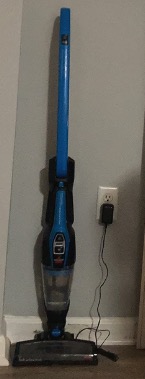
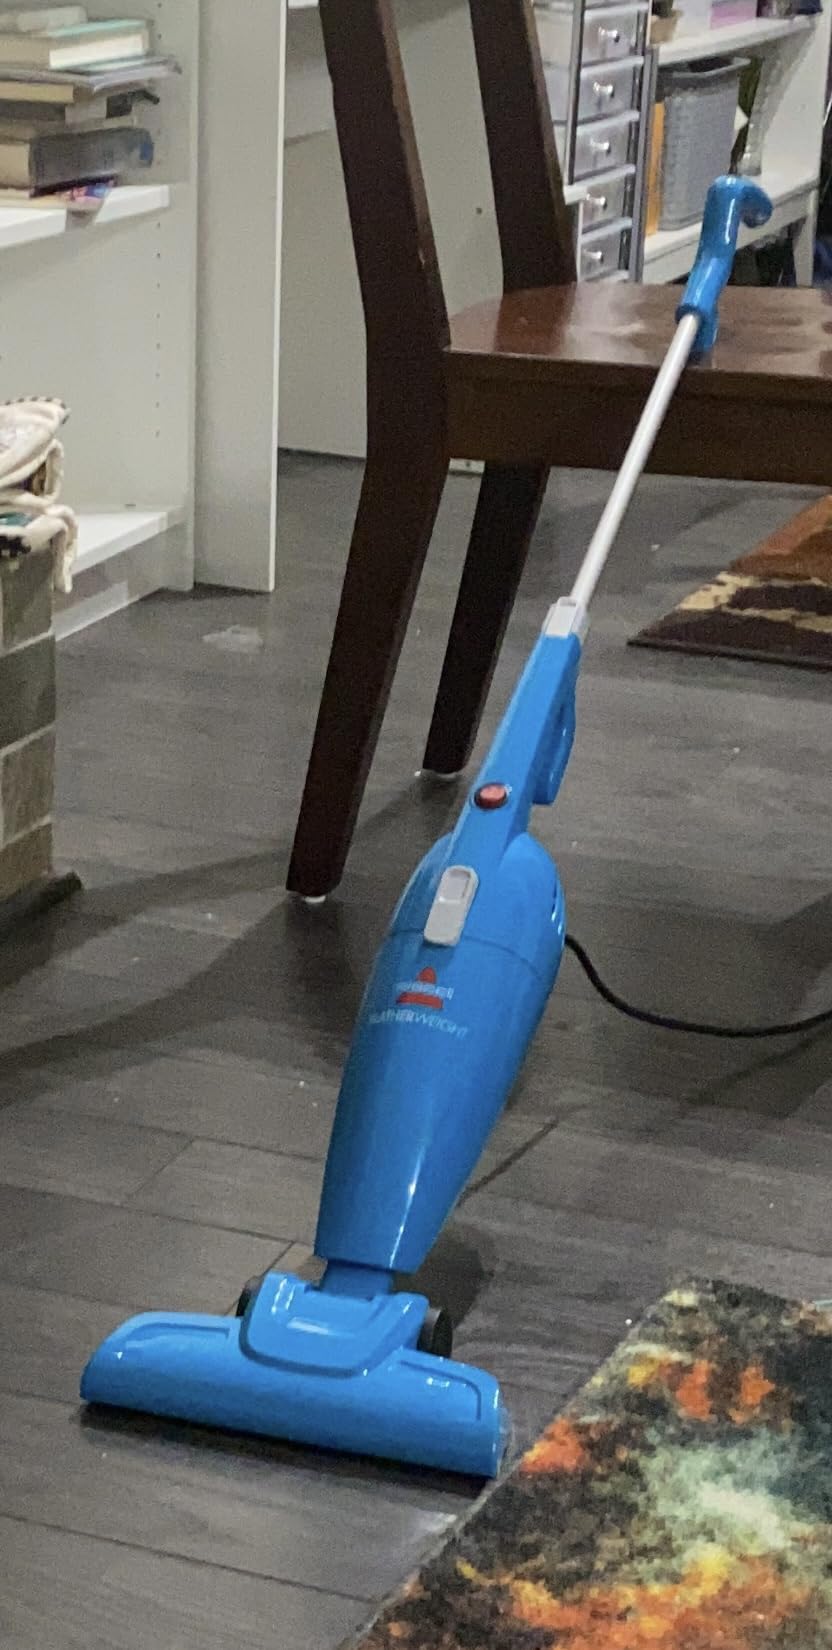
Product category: items_vacuum
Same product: no